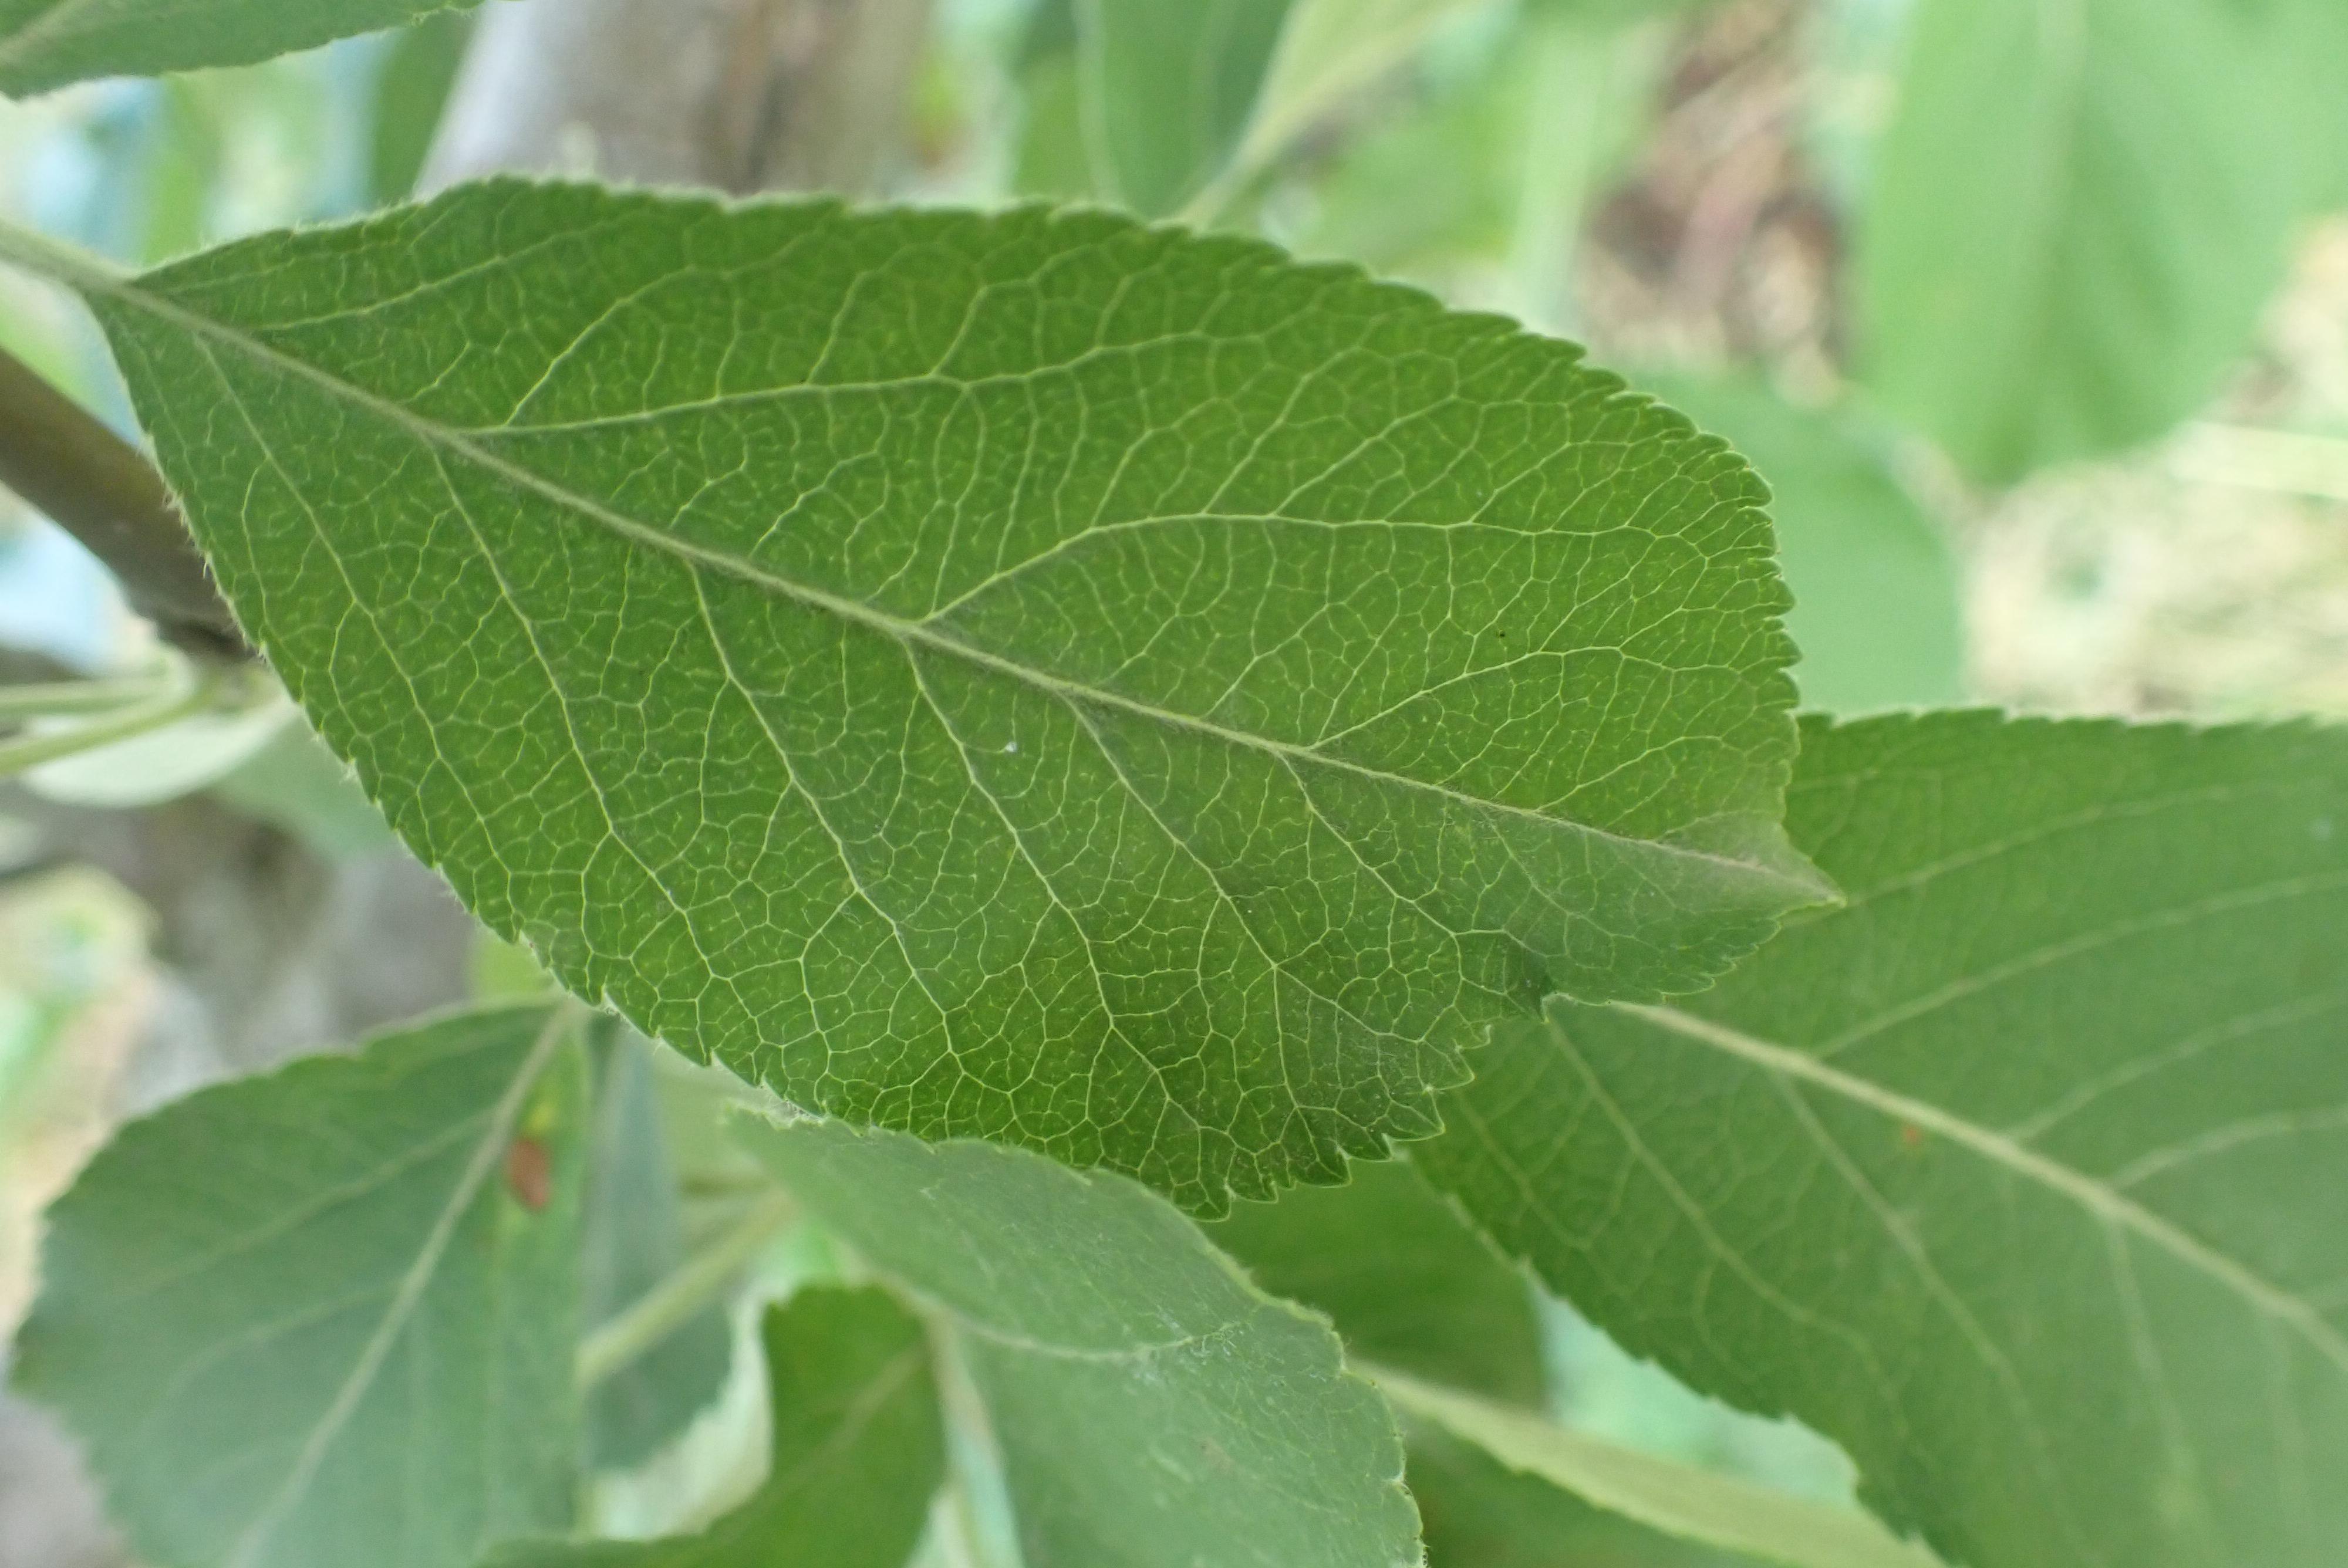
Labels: healthy